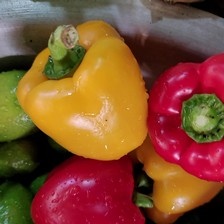
Label: capsicum